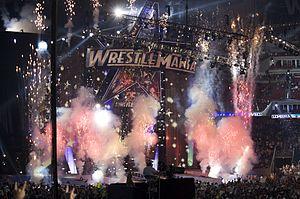
La 25ᵉ édition de WrestleMania est une manifestation de catch produite par la World Wrestling Entertainment, une fédération de catch américaine, qui est télédiffusée, visible en paiement à la séance. L'événement s'est déroulé le 5 avril 2009 au Reliant Stadium à Houston, dans l'état du Texas. Il s'agit de la vingt-cinquième édition de WrestleMania, qui fait partie avec le Royal Rumble, SummerSlam et les Survivor Series du « Big Four » à savoir « les Quatre Grands ». Il s'agit de la plus grande représentation annuelle de divertissement sportif. C'est la seconde fois que WrestleMania a lieu à Houston, après WrestleMania X-Seven qui avait eu lieu au Reliant Astrodome en 2001.